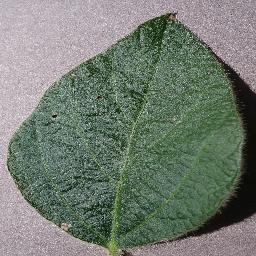
Label: Soybean___healthy